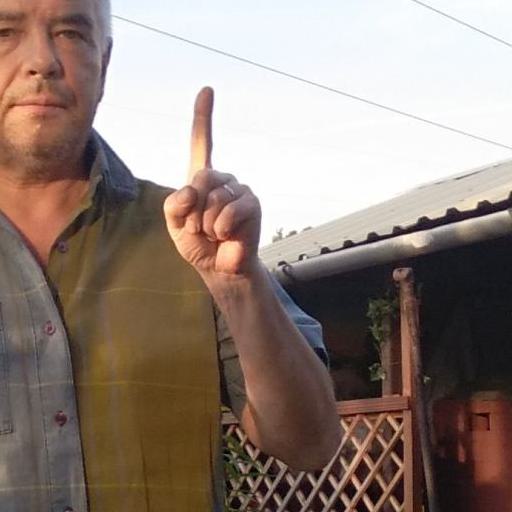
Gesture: one